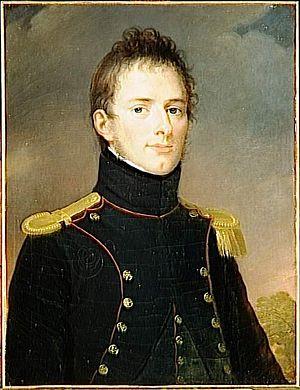
Commandé par Louis-Philippe pour le musée historique de Versailles en 1835
Maximilien Sébastien Foy, né le 3 février 1775 à Ham et mort le 28 novembre 1825 à Paris, est un général français du Premier Empire et un homme politique.